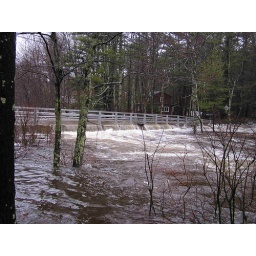
Bohanon Bridge looking from ball field side around 2pm Apr 16 2007